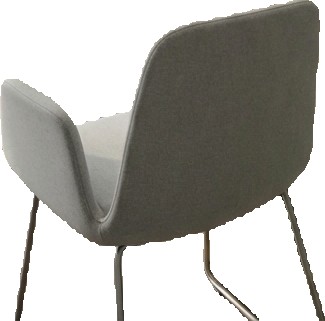
Surface category: chair